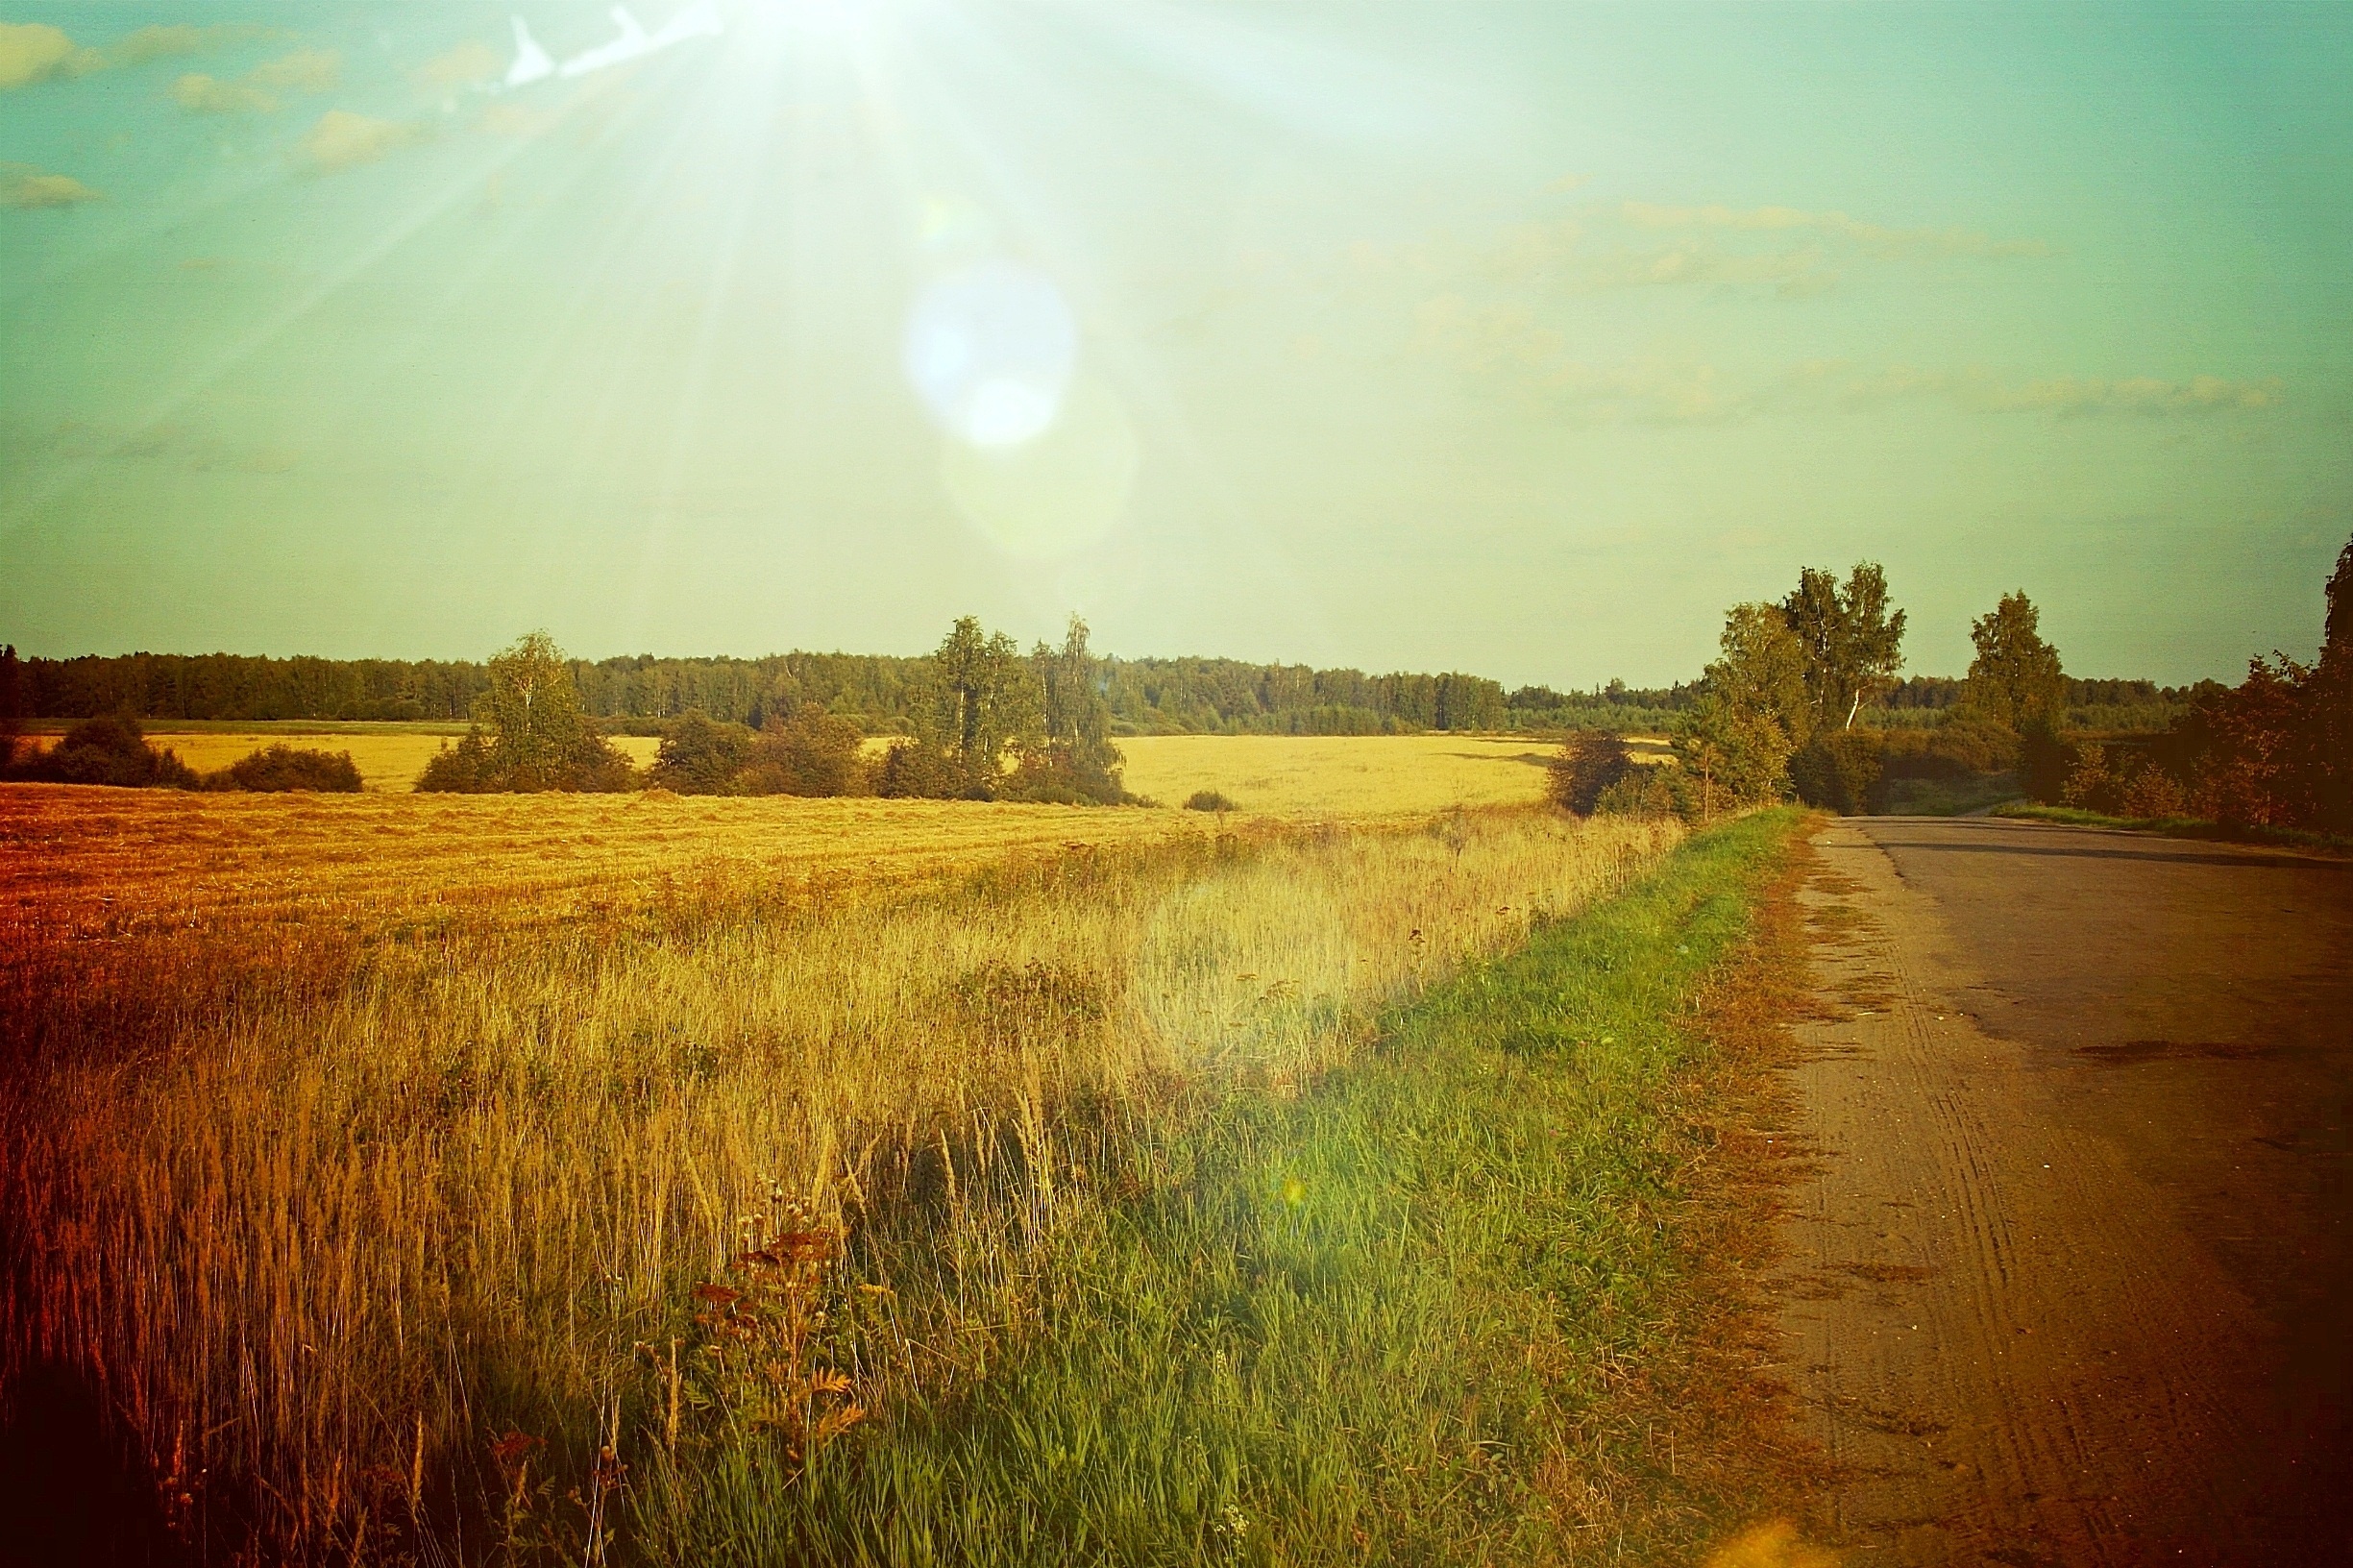
landscape, tree, nature, grass, horizon, cloud, sky, sun, sunrise, sunset, mist, field, sunlight, morning, hill, dawn, summer, dusk, evening, reflection, autumn, agriculture, plain, rural area, atmospheric phenomenon, grass family, vichuga